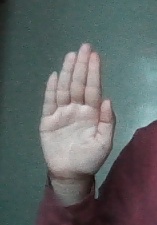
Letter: seen